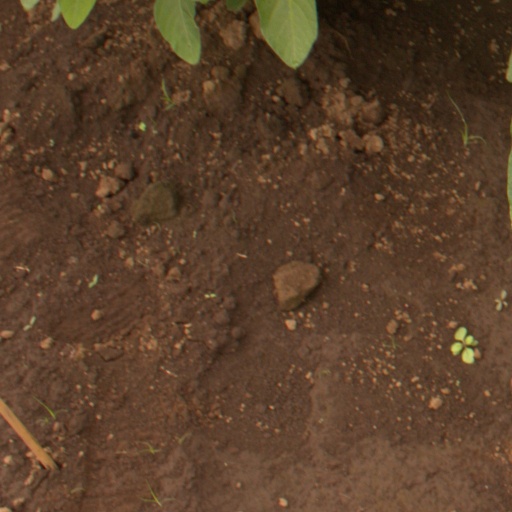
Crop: soybean